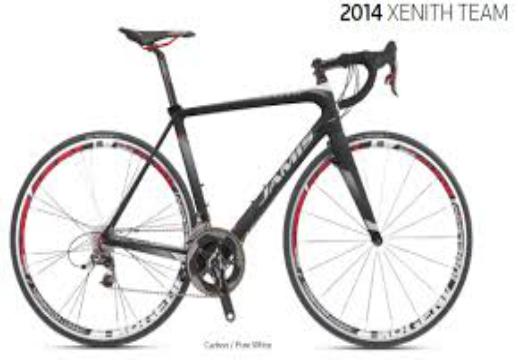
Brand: jamis bicycles
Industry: Transportation